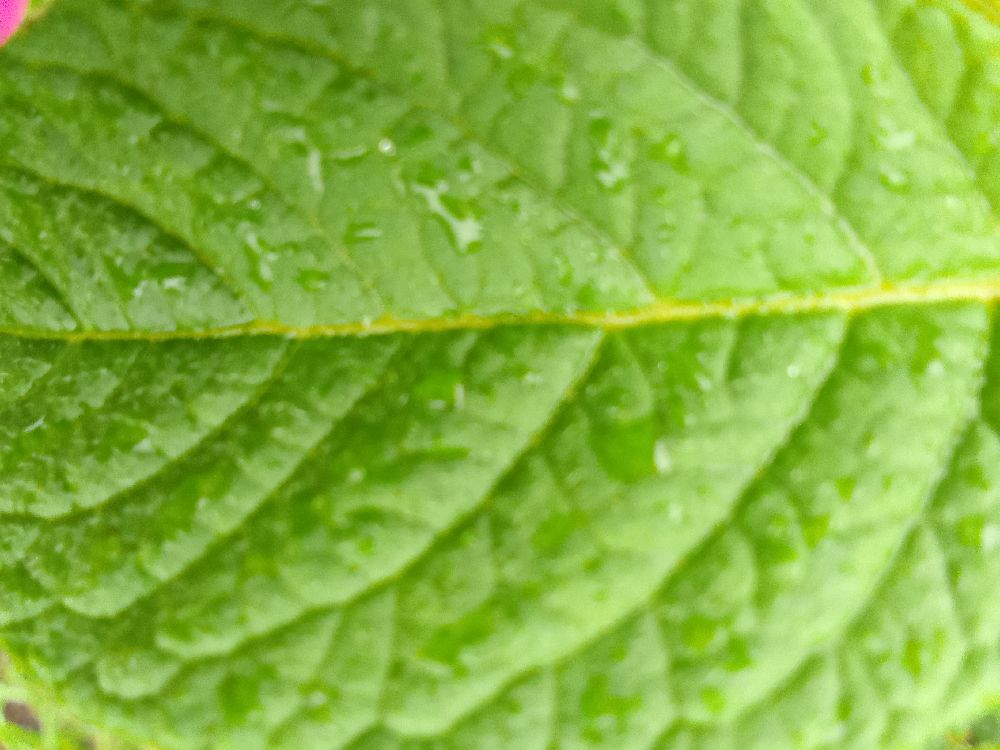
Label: Healthy